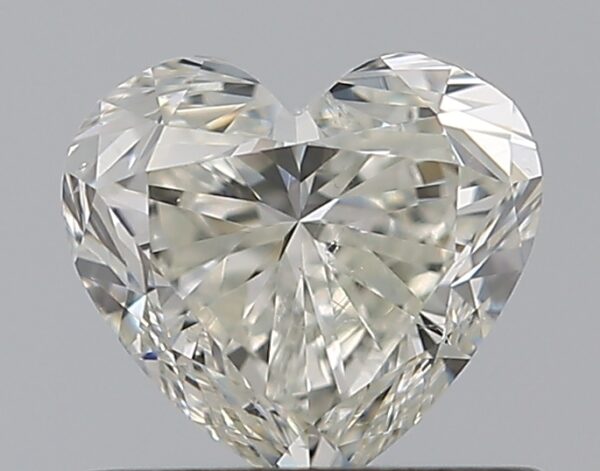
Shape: heart
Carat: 0.7
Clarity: SI1
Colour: J
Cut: GD
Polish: EX
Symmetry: VG
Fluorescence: N
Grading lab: GIA
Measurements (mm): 5.3 x 5.7 x 3.58